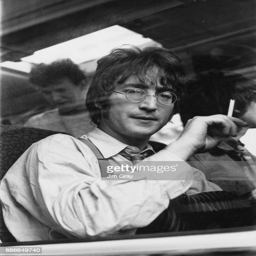
rock artist of rock band